Emperor Go-En'yū

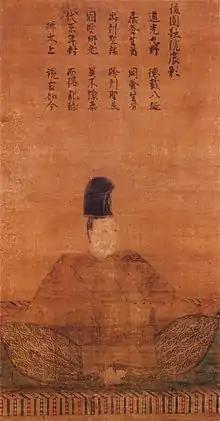

(11 January 1359 – 6 June 1393) was the 5th of the Emperors of Northern Court during the period of two courts in Japan. According to pre-Meiji scholars, his reign spanned the years from 1371 through 1382.